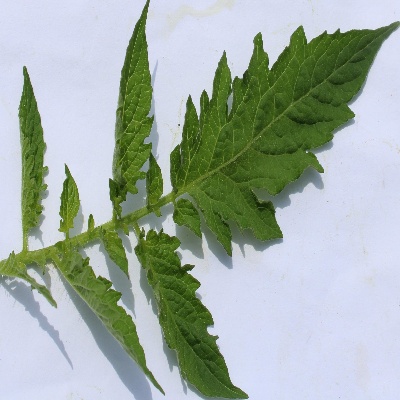
Crop: Tomato
Condition: healthy